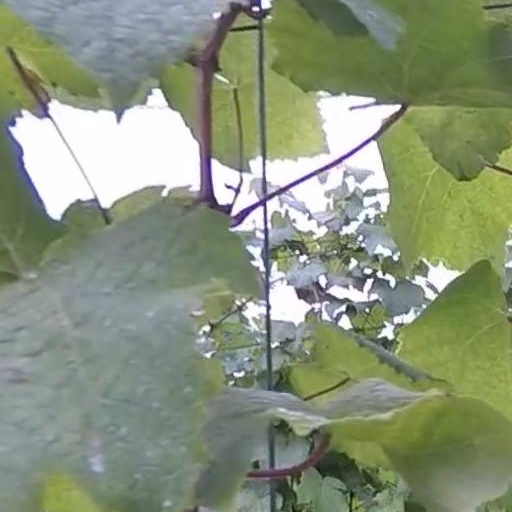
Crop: grape